Beslon

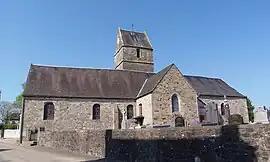
The church of Notre-Dame

Beslon is a commune in the Manche department in the Normandy region in northwestern France.